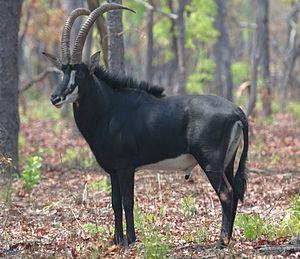
L'hippotrague noir ou Antilope noire est un mammifère herbivore de la famille des bovidés qui habite la savane boisée de l'Afrique australe sur une zone qui couvre le Mozambique, la Tanzanie, le Zimbabwe, le nord du Botswana, la Zambie, la Namibie, l'Afrique du Sud, le sud de la République démocratique du Congo et le sud-est de l'Angola.
Voici la liste de quelques artiodactyles par population.